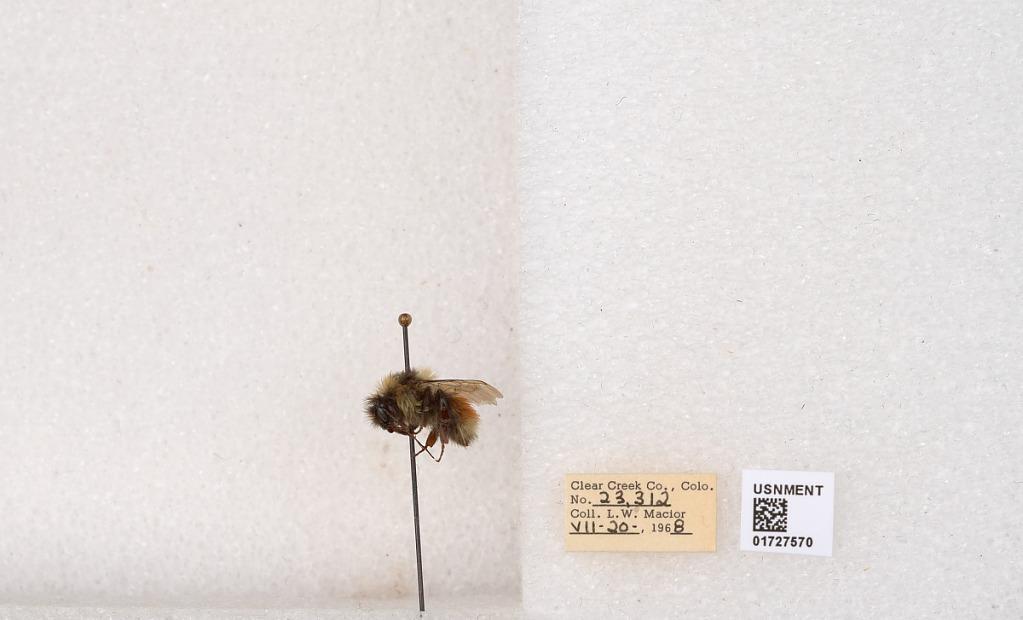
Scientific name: Bombus (Pyrobombus) sylvicola Kirby
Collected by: L. Macior
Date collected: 1968-7-20
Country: United States
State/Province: Colorado
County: Clear Creek
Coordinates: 39.6891, -105.644